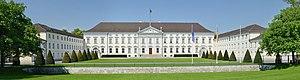
Le Château de Bellevue à Berlin, résidence officielle du Président fédéral de l'Allemagne. Polski: Berlin: Zamek Bellevue Русский: Берлин: Дворец Бельвю Italiano: Berlino: Castello del Belvedere Suomi: Berliini: Bellevuen linna עברית: ארמון בלוו Dies ist ein Foto des Berliner Kulturdenkmals mit der Nummer 09046317 Dies ist ein Foto des Berliner Kulturdenkmals mit der Nummer 09050346